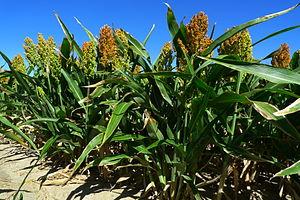
Le sorgo commun, aussi orthographié sorgho, est une espèce de plantes monocotylédones de la famille des Poaceae, originaire d'Afrique.